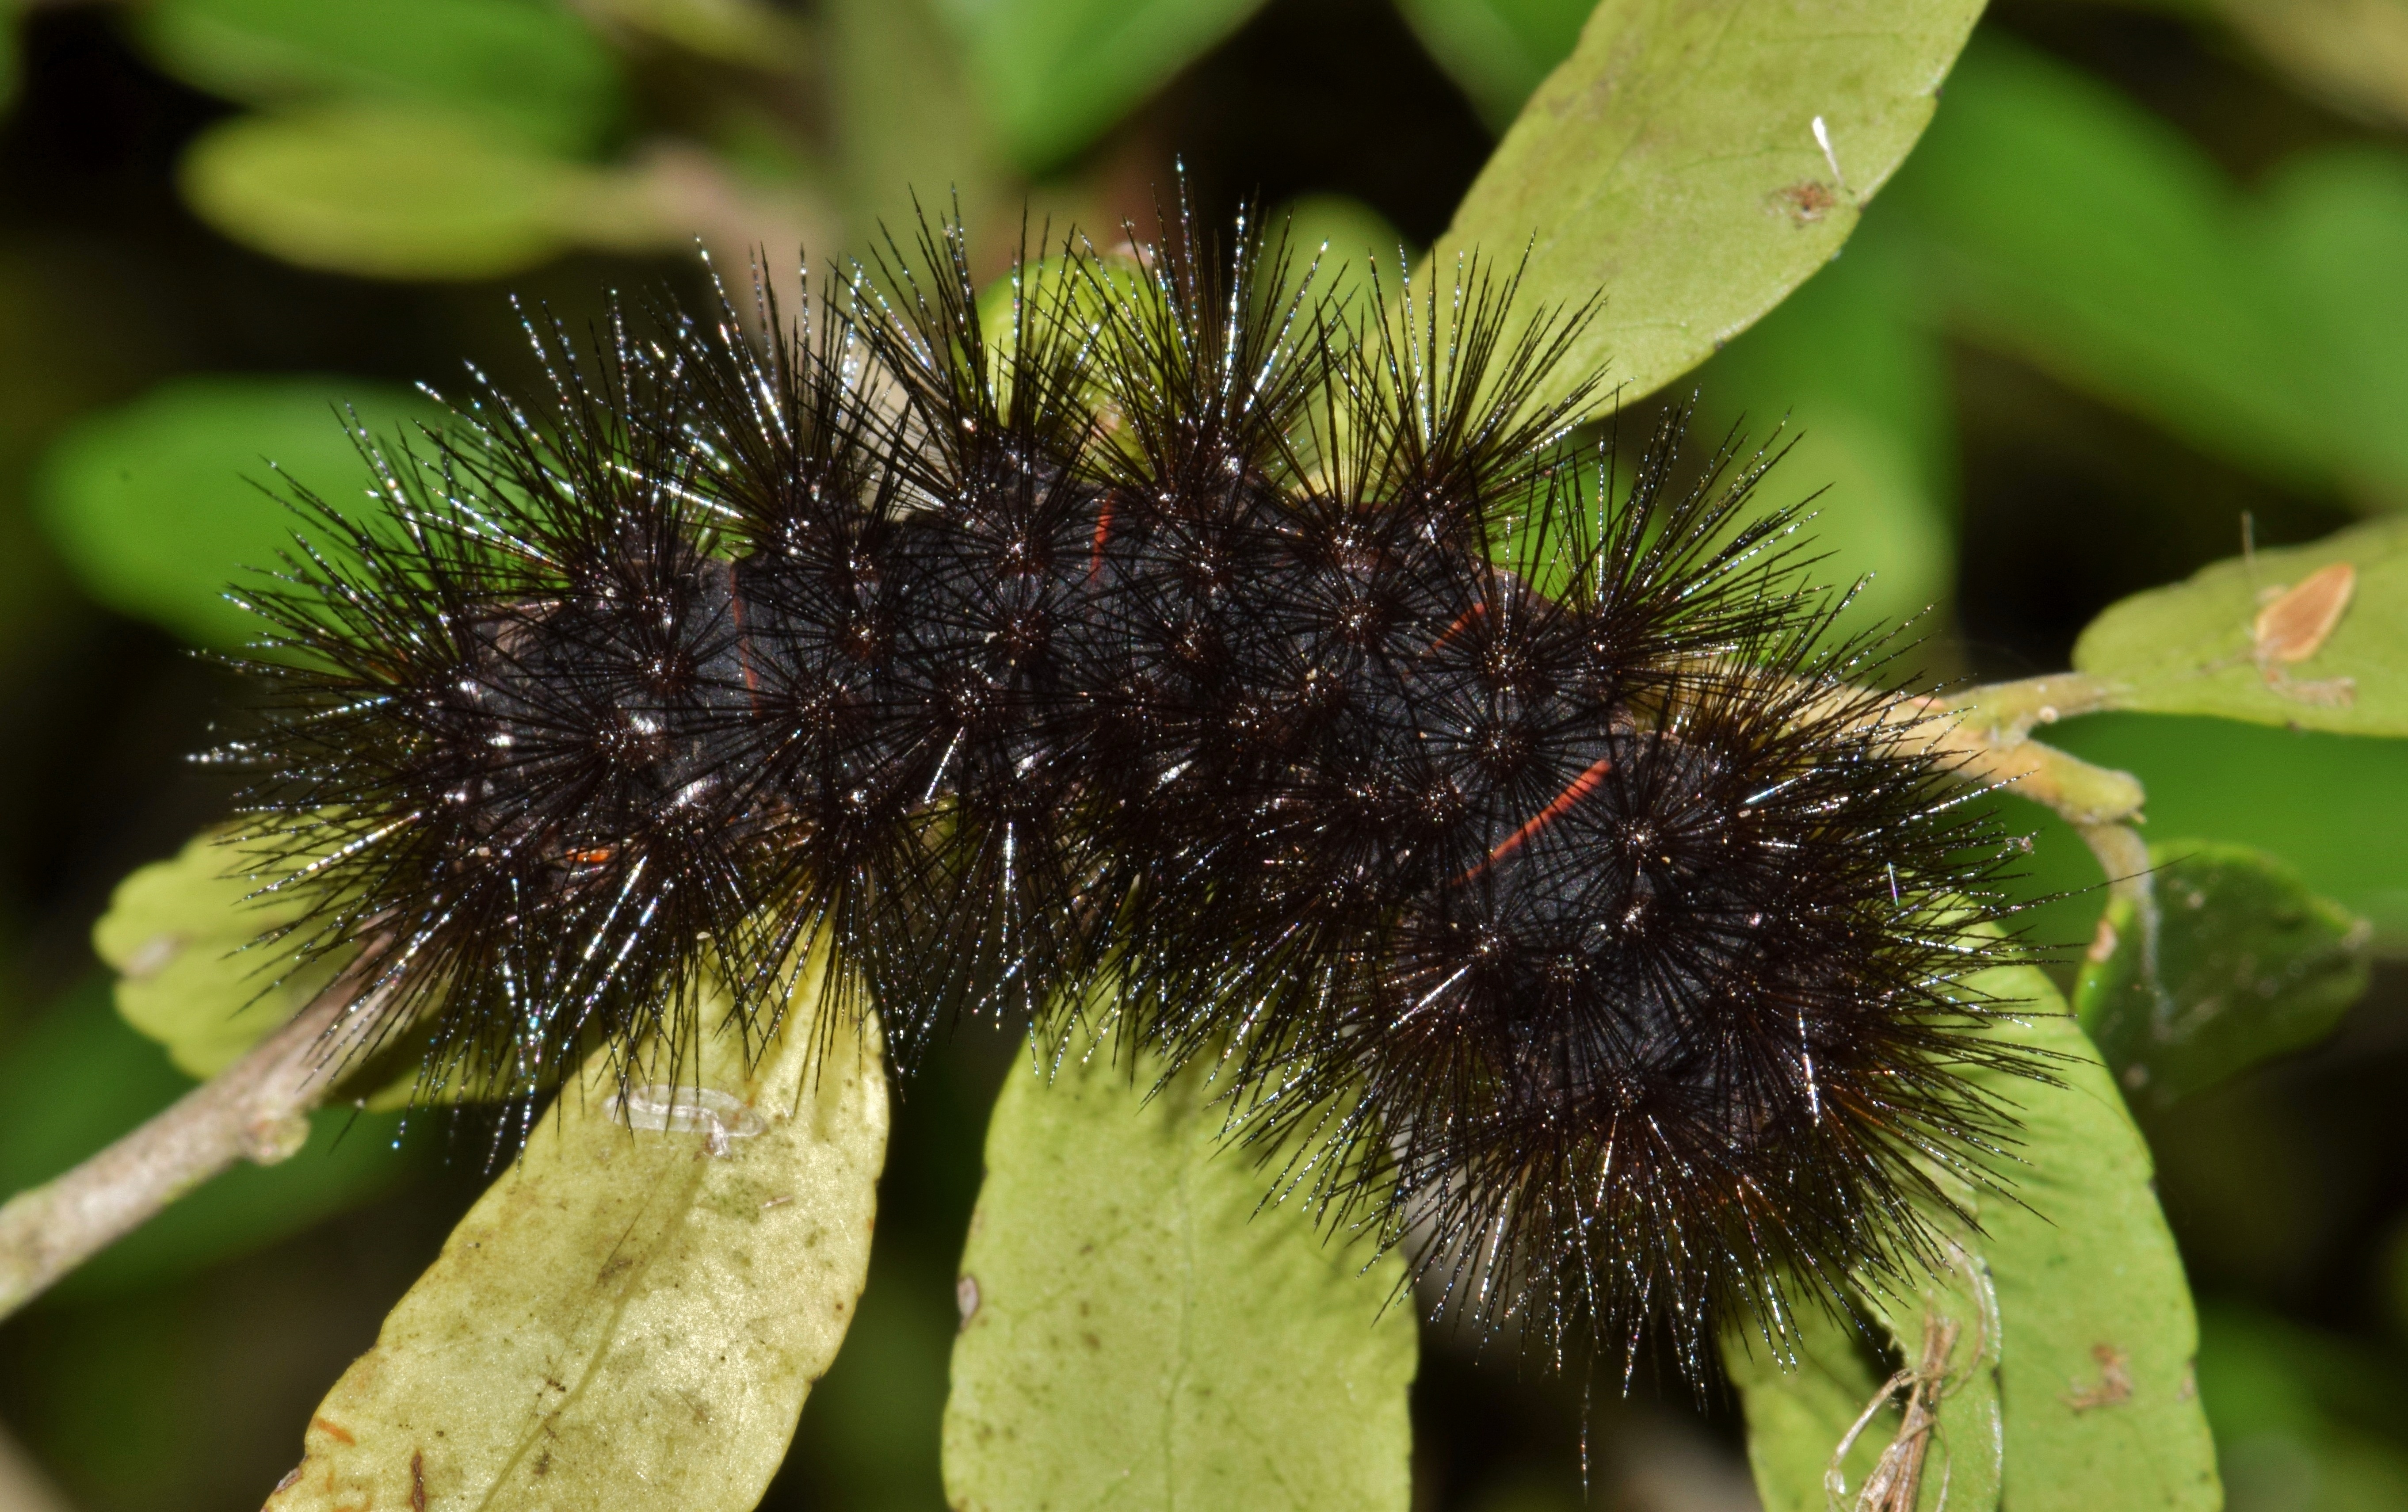
nature, photography, flower, wildlife, green, insect, macro, botany, moth, flora, fauna, invertebrate, caterpillar, close up, leaves, hairy, fuzzy, larva, macro photography, furry caterpillar, fuzzy caterpillar, woolly bear, woolly bear caterpillar, giant leopard moth caterpillar, hypercompe scribonia, moths and butterflies